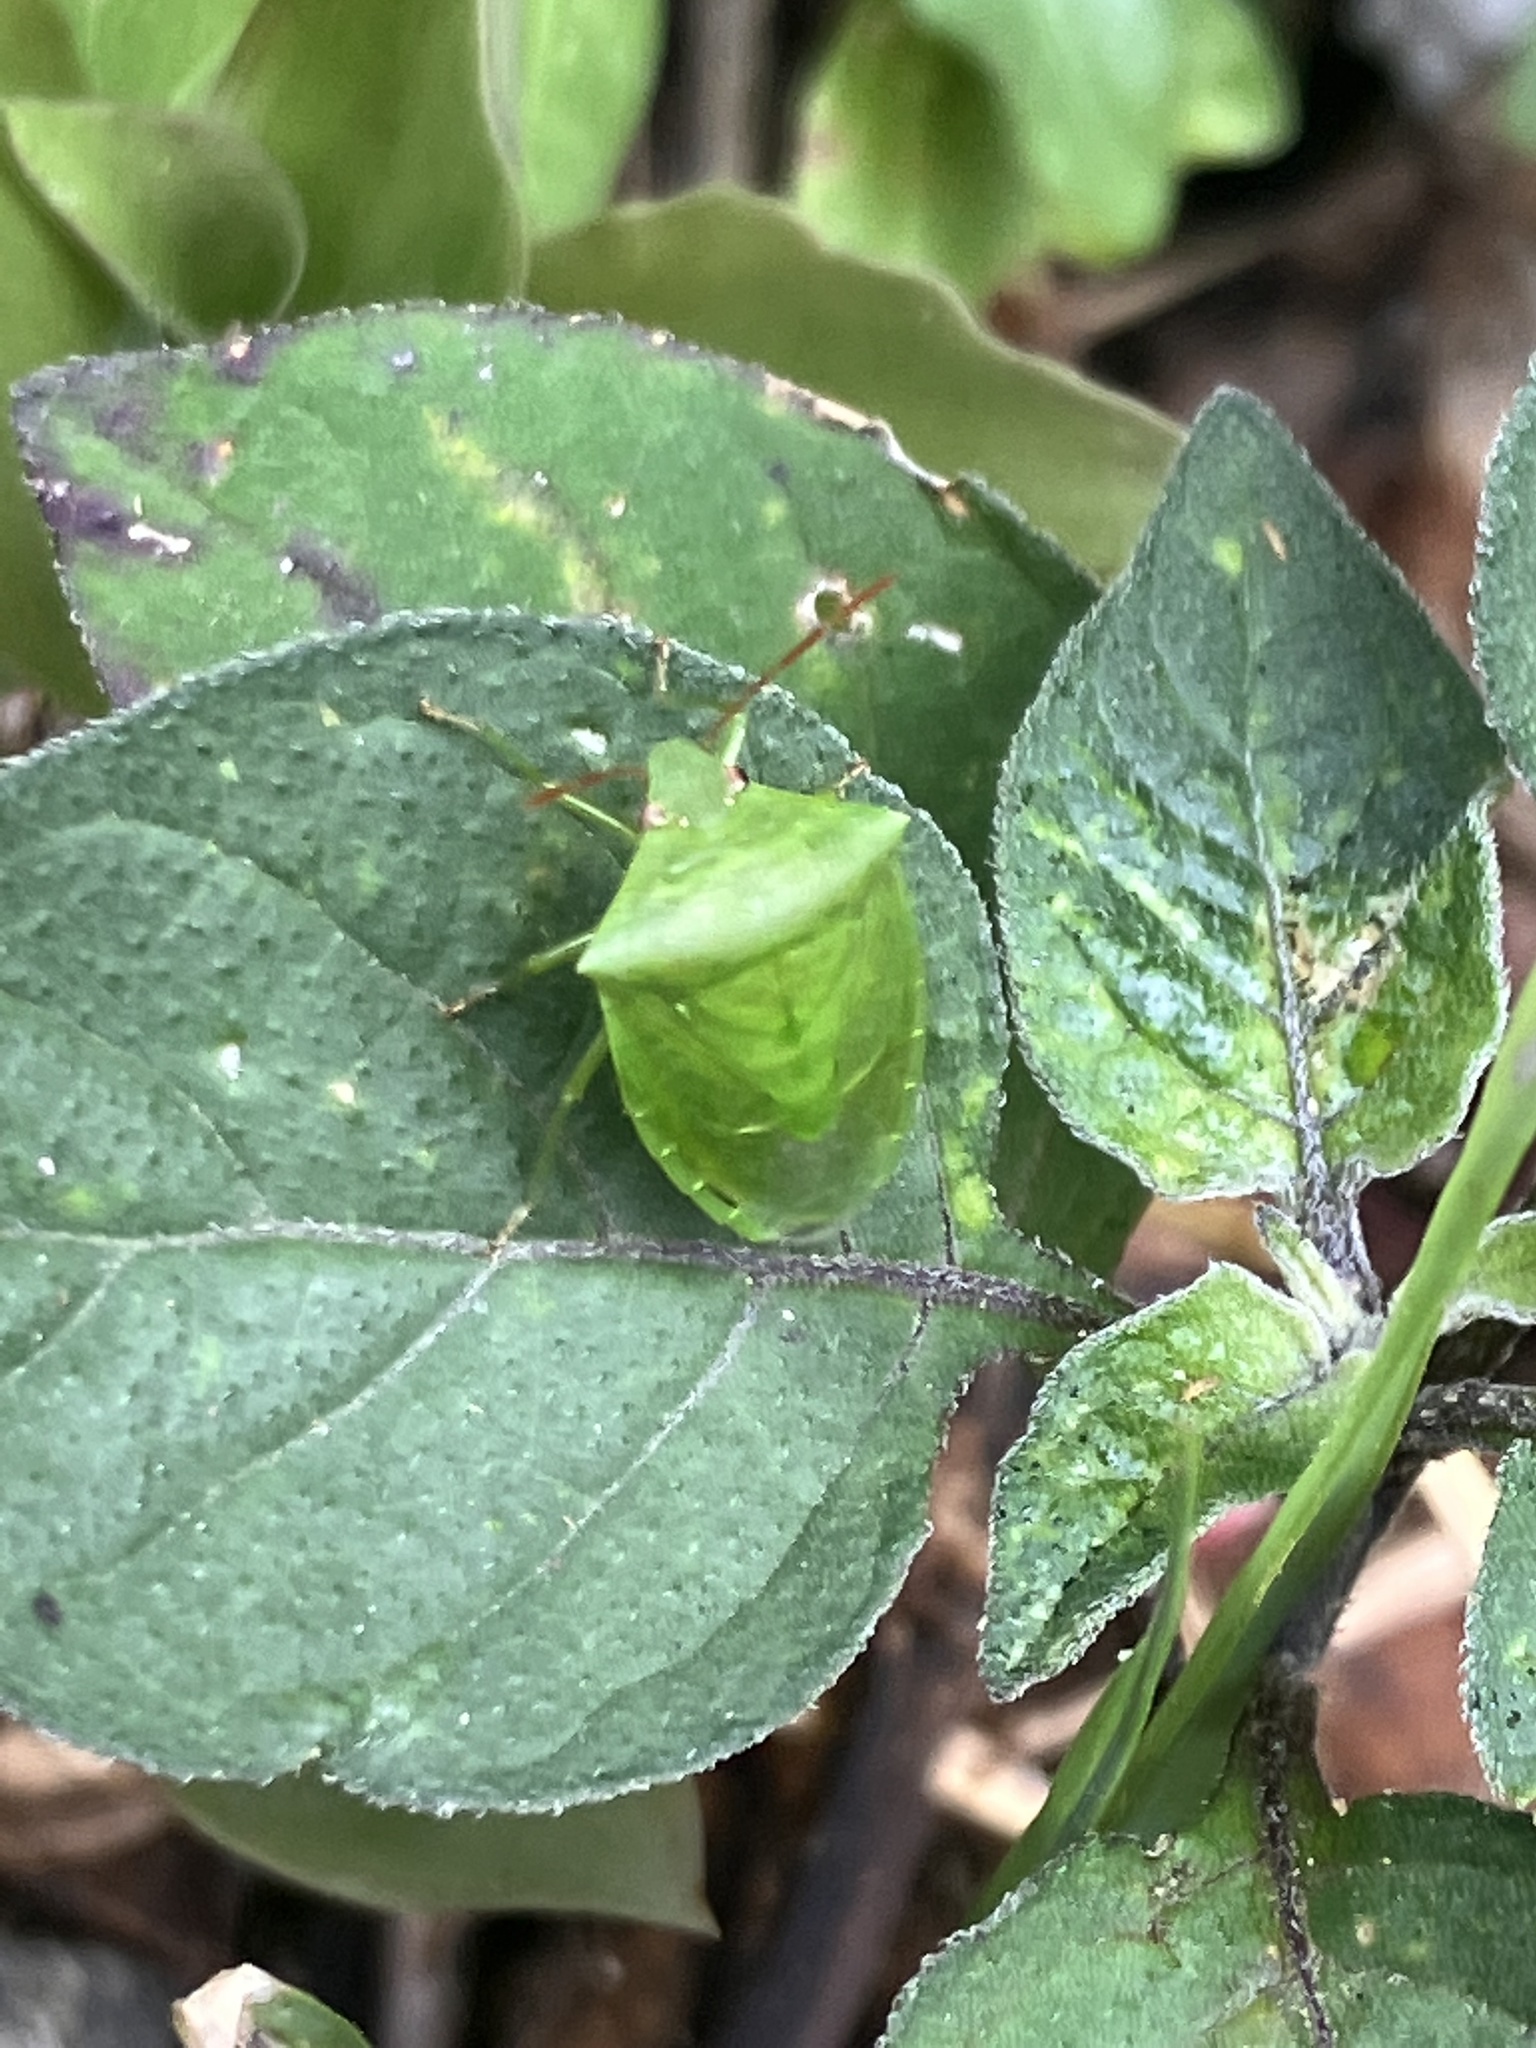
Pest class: stink_bug